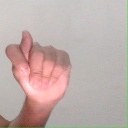
अक्षर: ट